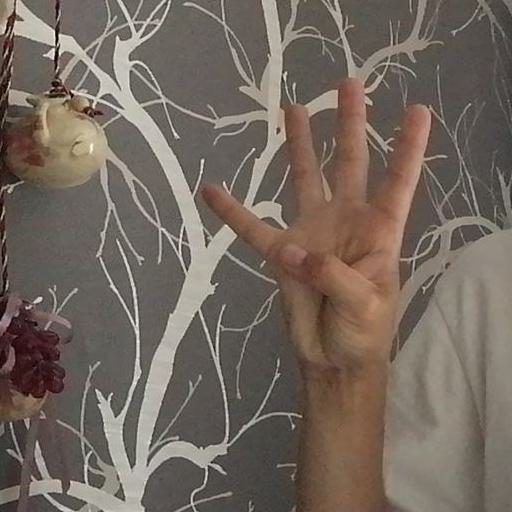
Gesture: four